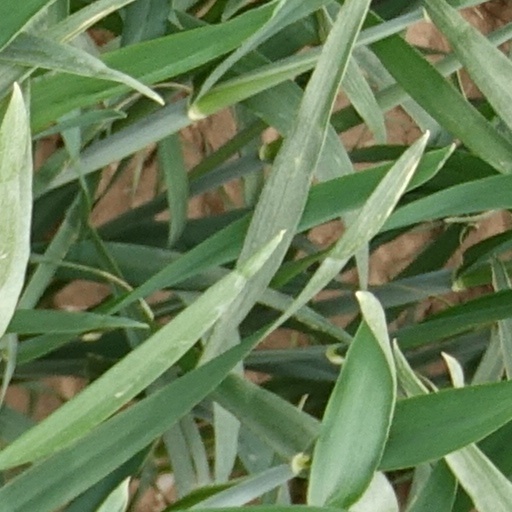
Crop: wheat